Ami (camera)

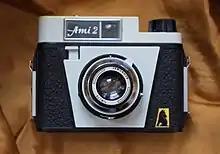
Ami 2

Three models of the Ami were released: the original Ami, the Ami 2, and the Ami 66. All three had bodies made from styropol, a high-impact polystyrene, which substantially reduced the weight compared to the Druh. The Ami was intended for use by amateurs, and as such, was intentionally made to be simple to use. There was little in the way of custom settings to adjust; users could simply click the shutter and advance the film.